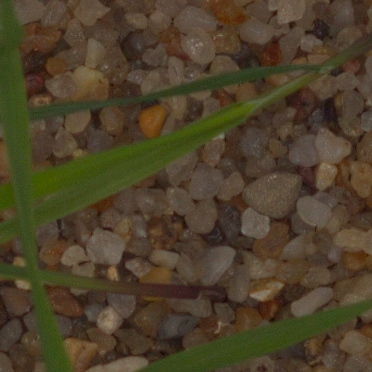
Label: black_grass